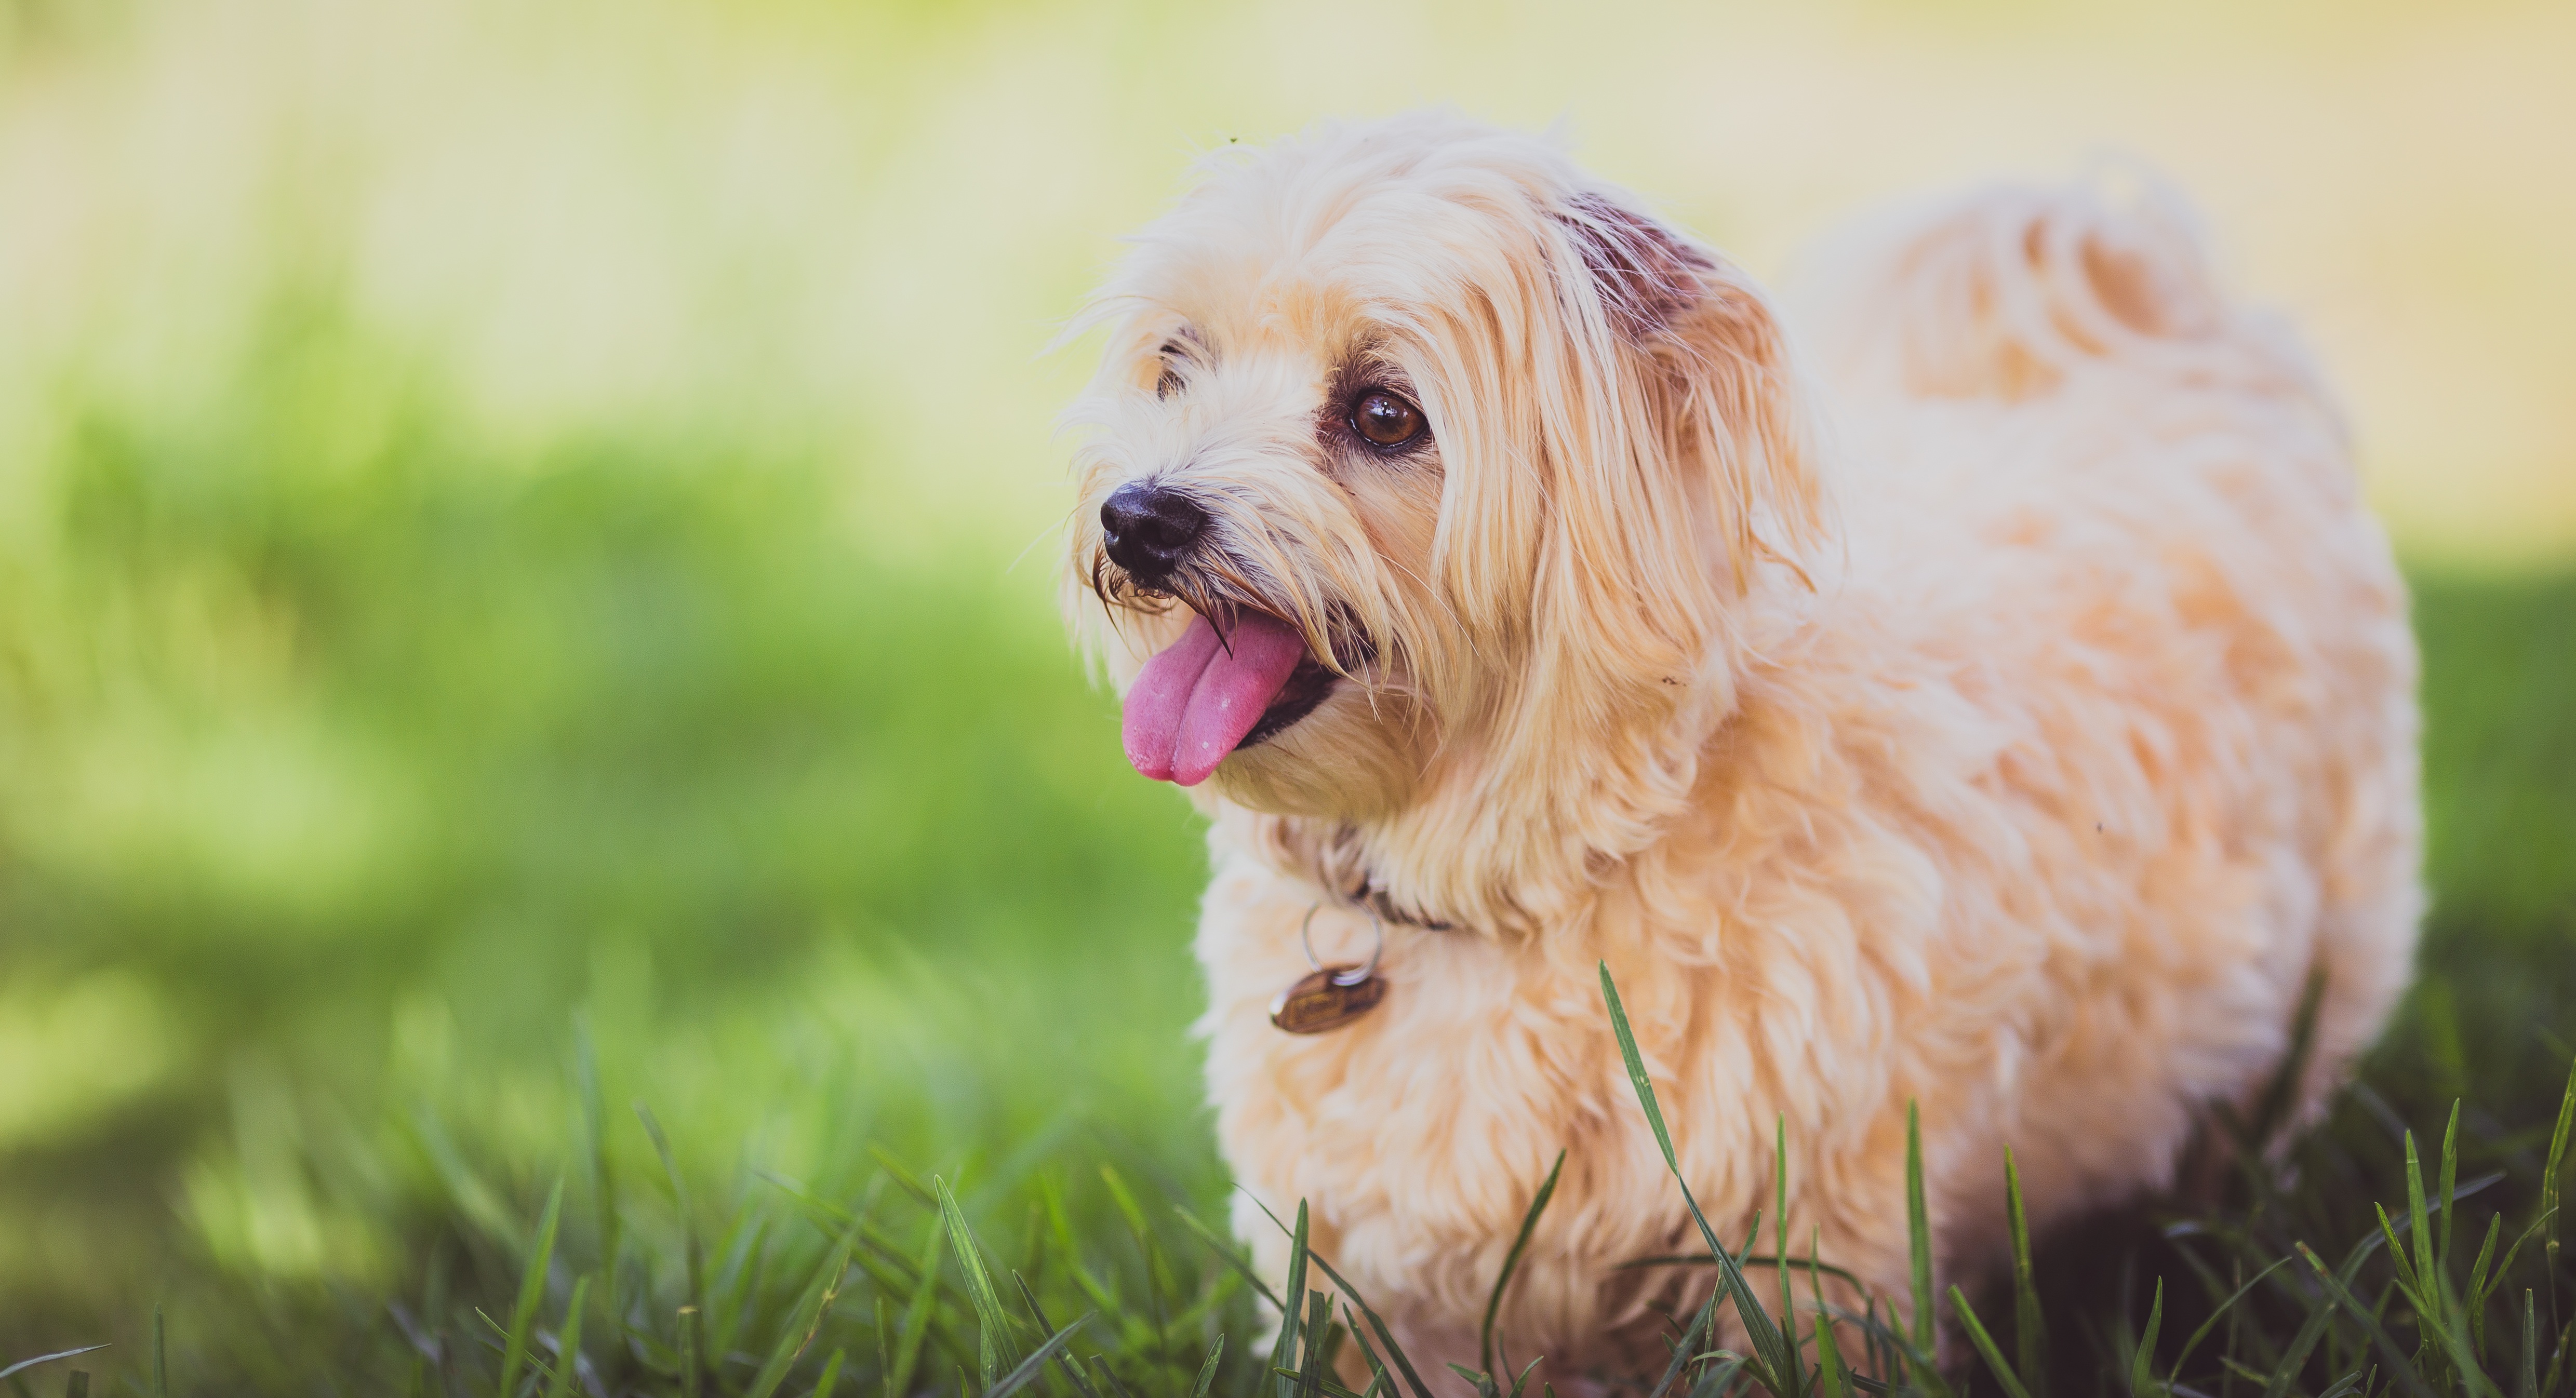
grass, puppy, dog, animal, pet, mammal, toungue, vertebrate, dog breed, lhasa apso, maltese, bichon, goldendoodle, havanese, dog like mammal, dog breed group, dog crossbreeds